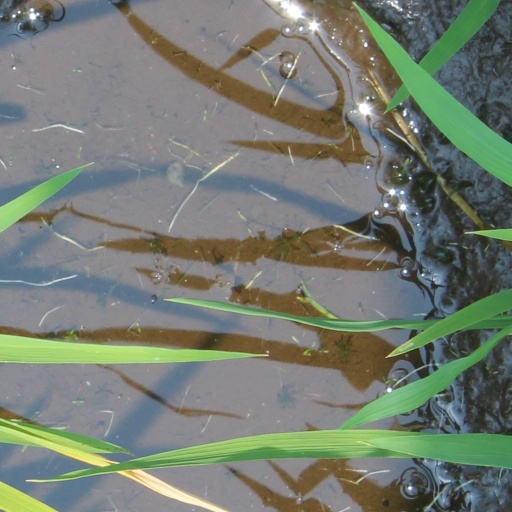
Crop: rice